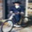
Label: bicycle